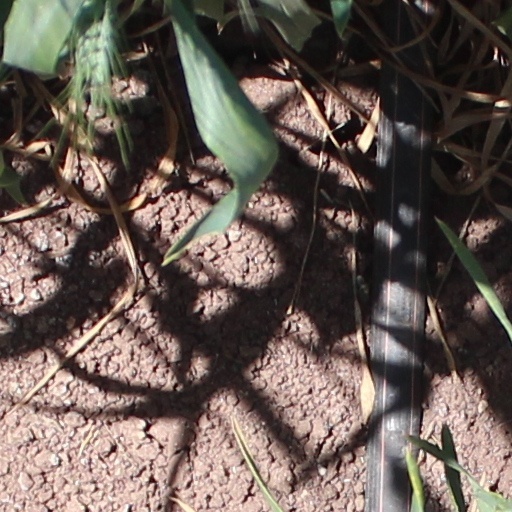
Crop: wheat